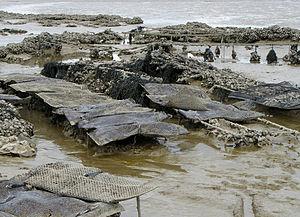
L’ostréiculture est l'élevage des huîtres.
Fouras est une commune du Sud-Ouest de la France située dans le département de la Charente-Maritime. Ses habitants sont appelés les Fourasins et les Fourasines.
Longtemps dominée par l'agriculture et des activités traditionnelles et profondément marquée par une très forte ruralité, la Charente-Maritime s'affranchit peu à peu de l'image d'un département rural et pauvre. Elle est devenue avant le début du XXIᵉ siècle un territoire attractif, grâce à son littoral, atout majeur qui a largement contribué à moderniser son économie où le tourisme y joue un rôle déterminant.
La dénomination vernaculaire huître désigne les mollusques marins bivalves de la famille des Ostreidae et plus largement de la super-famille des Ostreoidea. Les huîtres ne vivent que dans l'eau salée ou saumâtre et se trouvent dans toutes les mers. Ces mollusques sessiles vivent à l'état naturel fixés sur un substrat rocheux.